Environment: real
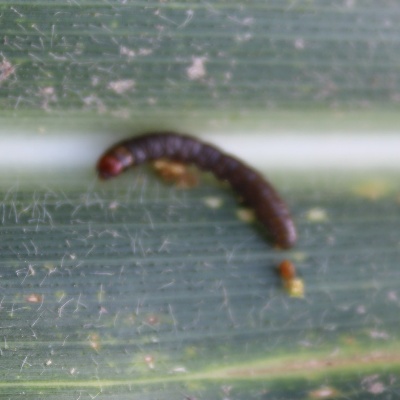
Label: fall_armyworm